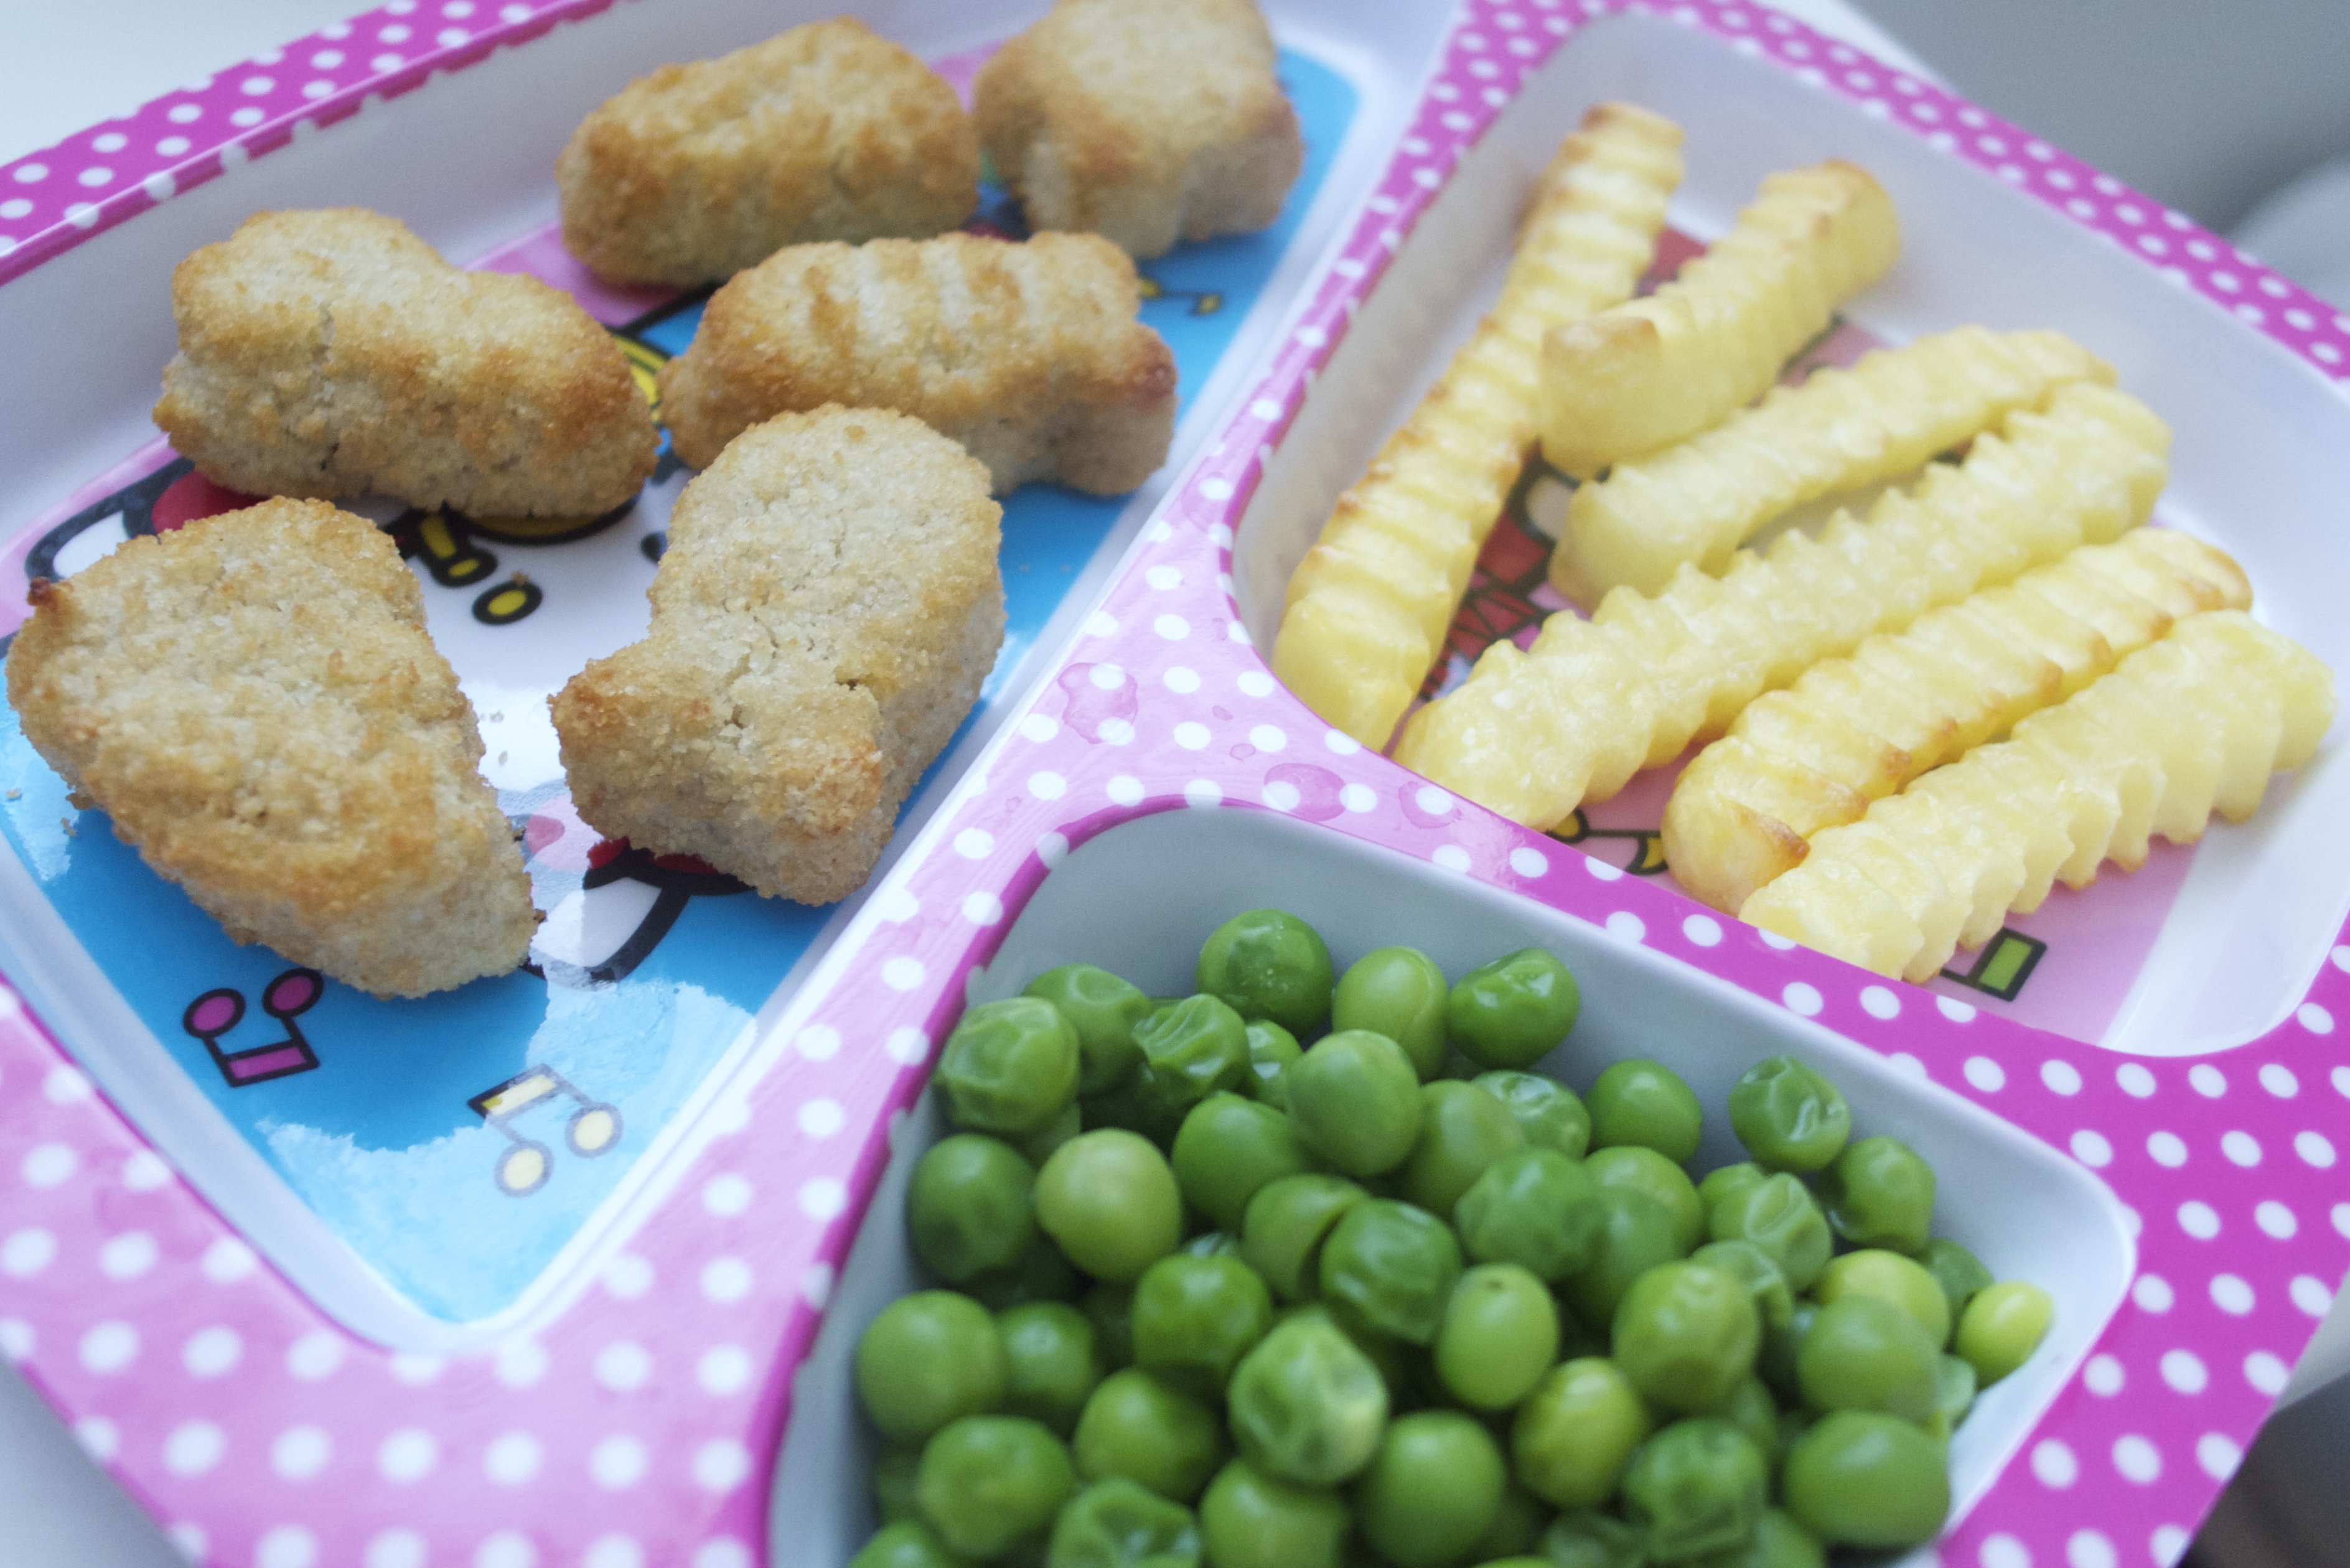
fruit, dish, meal, food, produce, vegetable, plate, dessert, fast food, lunch, cuisine, fries, vegetarian food, peas, snack food, nuggets, fish sticks, toddler food, divided plate